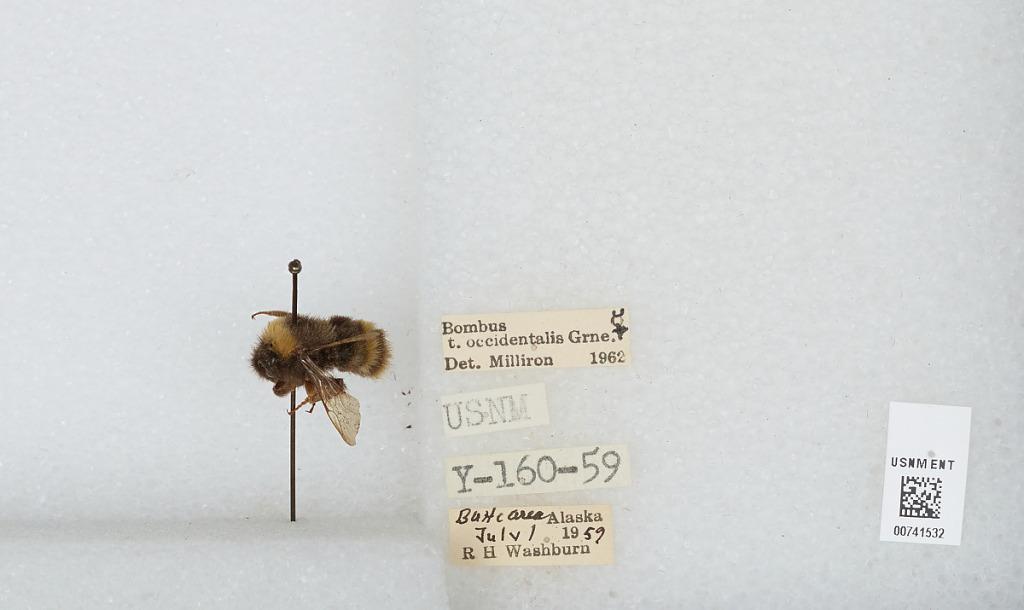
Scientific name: Bombus (Bombus) occidentalis Greene
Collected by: R. Washburn
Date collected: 1959-7-1
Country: United States
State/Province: Alaska
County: Matanuska-Susitna
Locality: Butte Area
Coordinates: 61.5481, -149.027
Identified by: Milliron